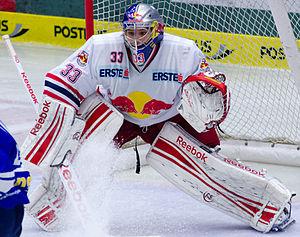
Luka Gračnar est un joueur professionnel de hockey sur glace slovène. Il évolue au poste de gardien de but.